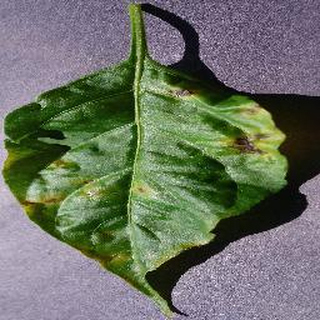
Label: bell_pepper_bacterial_spot